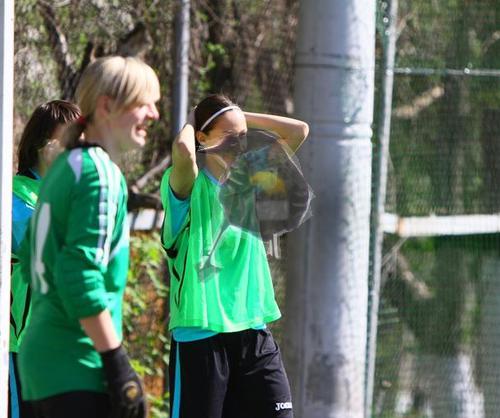
Bird species: Myrtle_Warbler
Bird type: landbird
Background: land